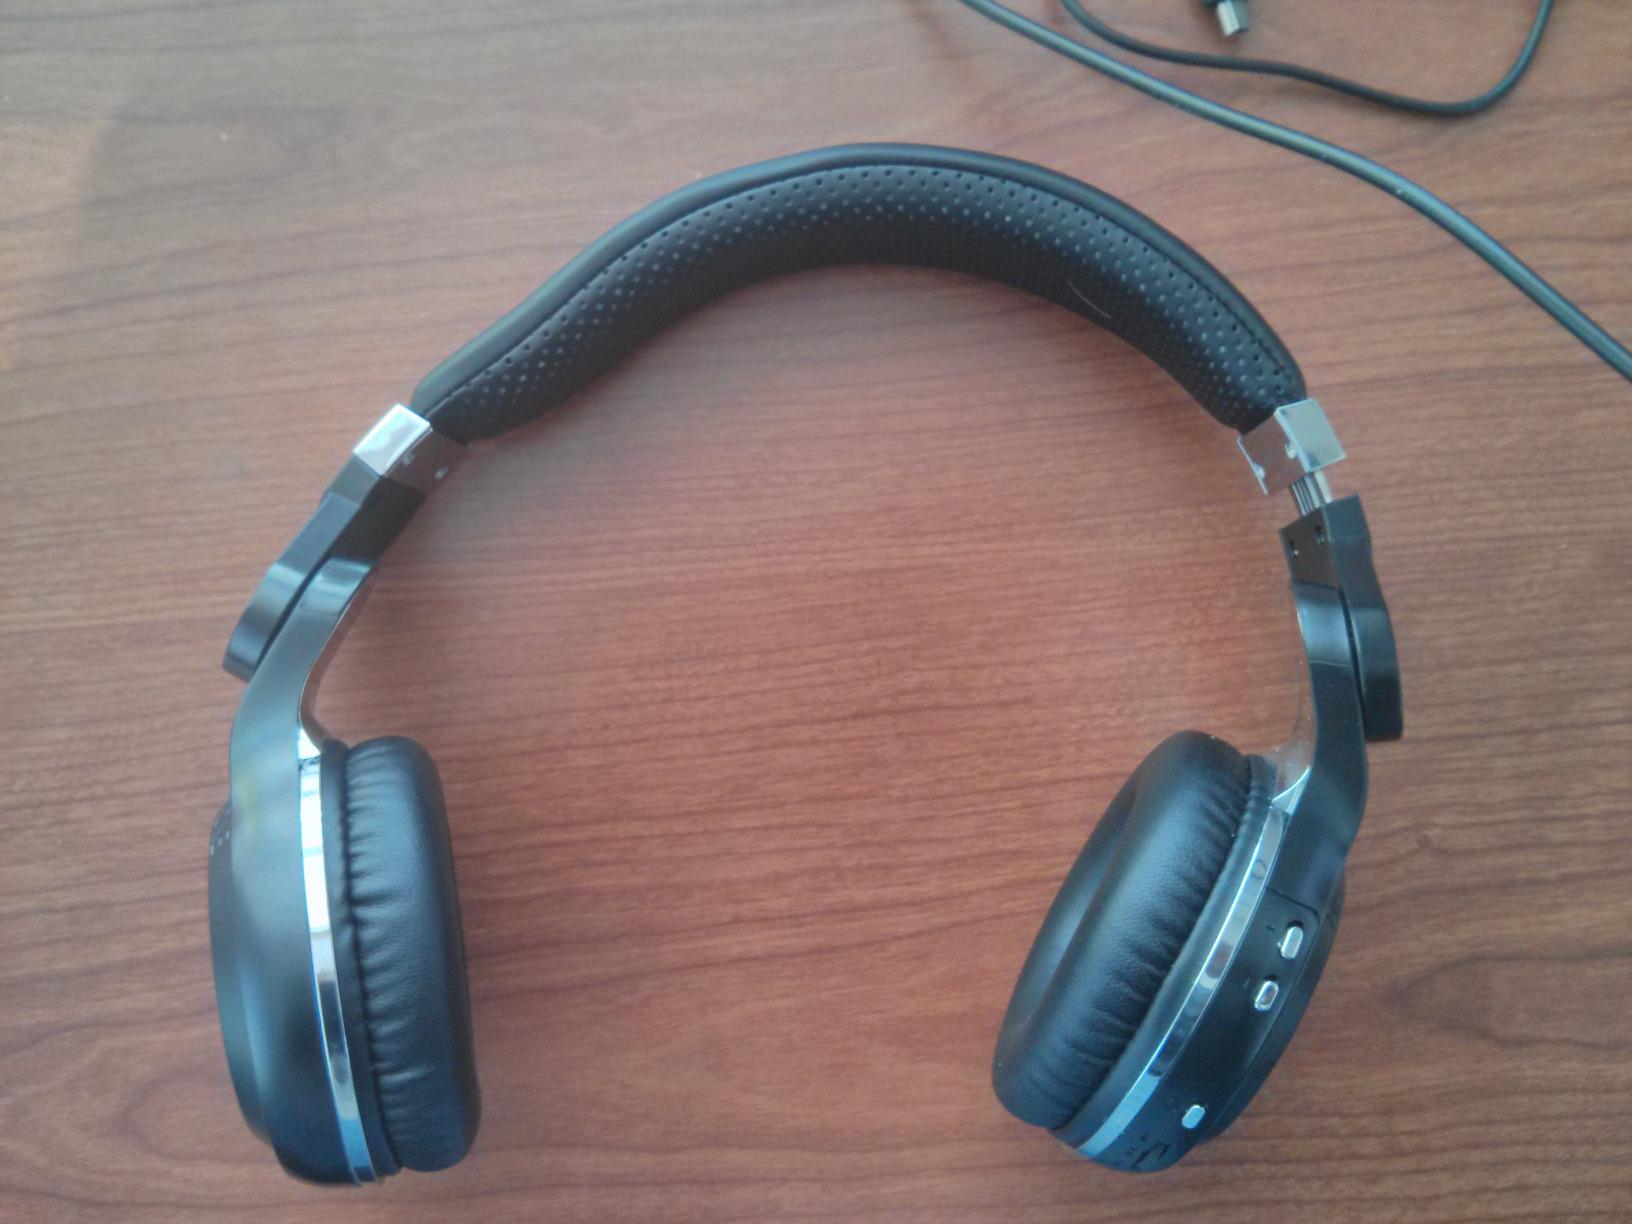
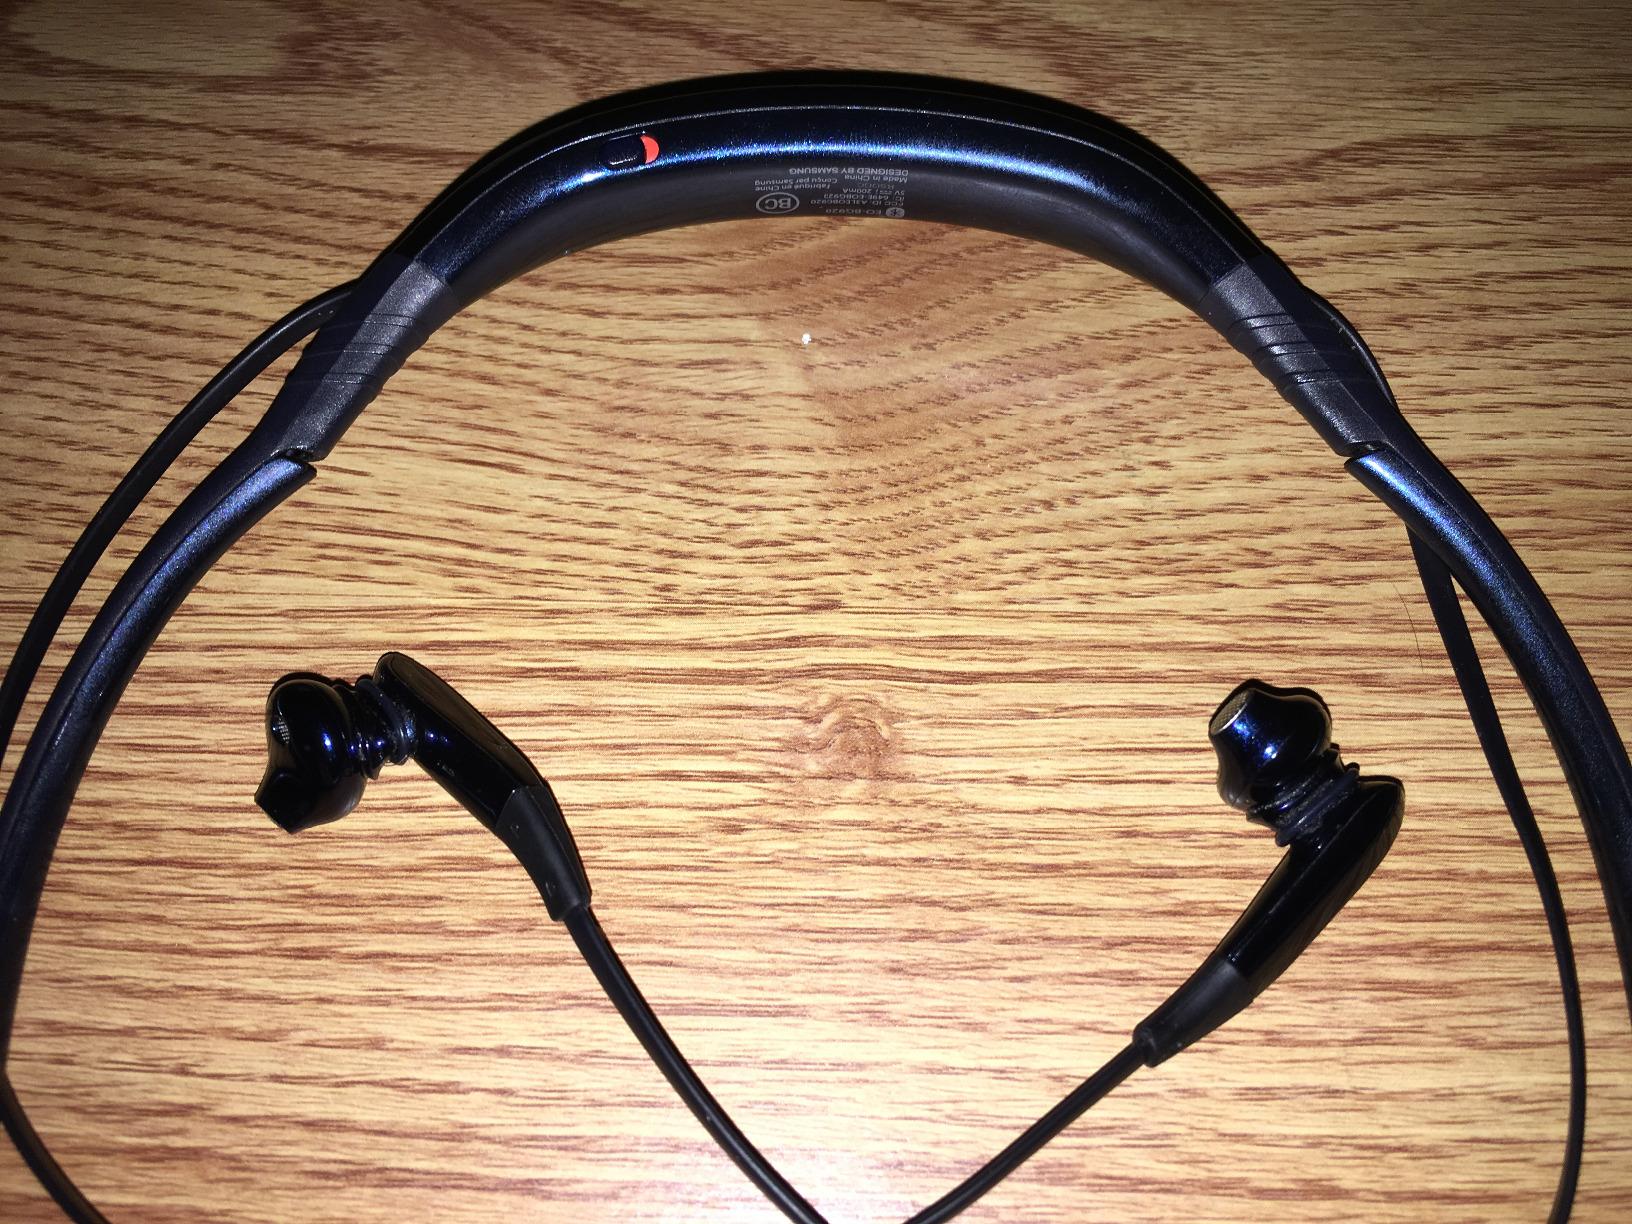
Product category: headphones
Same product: no